Cold Bay Airport

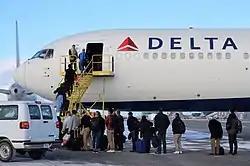
Passengers boarding a Boeing 767 to complete their flight to Portland after their flight was diverted due to an engine issue with the first aircraft

Reeve Aleutian Airways (RAA) served Cold Bay with scheduled passenger flights for many years. During the 1970s and 1980s, Reeve was operating nonstop flights to Anchorage (ANC) with Lockheed L-188 Electra and NAMC YS-11 turboprop aircraft. Reeve was also operating Electra propjet service nonstop to Seattle (SEA) on a three flights per week schedule in 1979. By 1989, the airline had introduced nonstop jet service to Anchorage operated with Boeing 727-100 combi aircraft which were capable of transporting both passengers and freight on the main deck of the aircraft in addition to continuing to operate nonstop Electra service to Anchorage as well. Reeve was continuing to operate 727 jet service nonstop to Anchorage during the late 1990s before ceasing all flight operations in 2000. From 2020 until the summer of 2021, Alaska Airlines flights to and from Adak would stop in Cold Bay to assist passengers with the shutdown of commuter flights from Anchorage to Cold Bay and Unalaska.